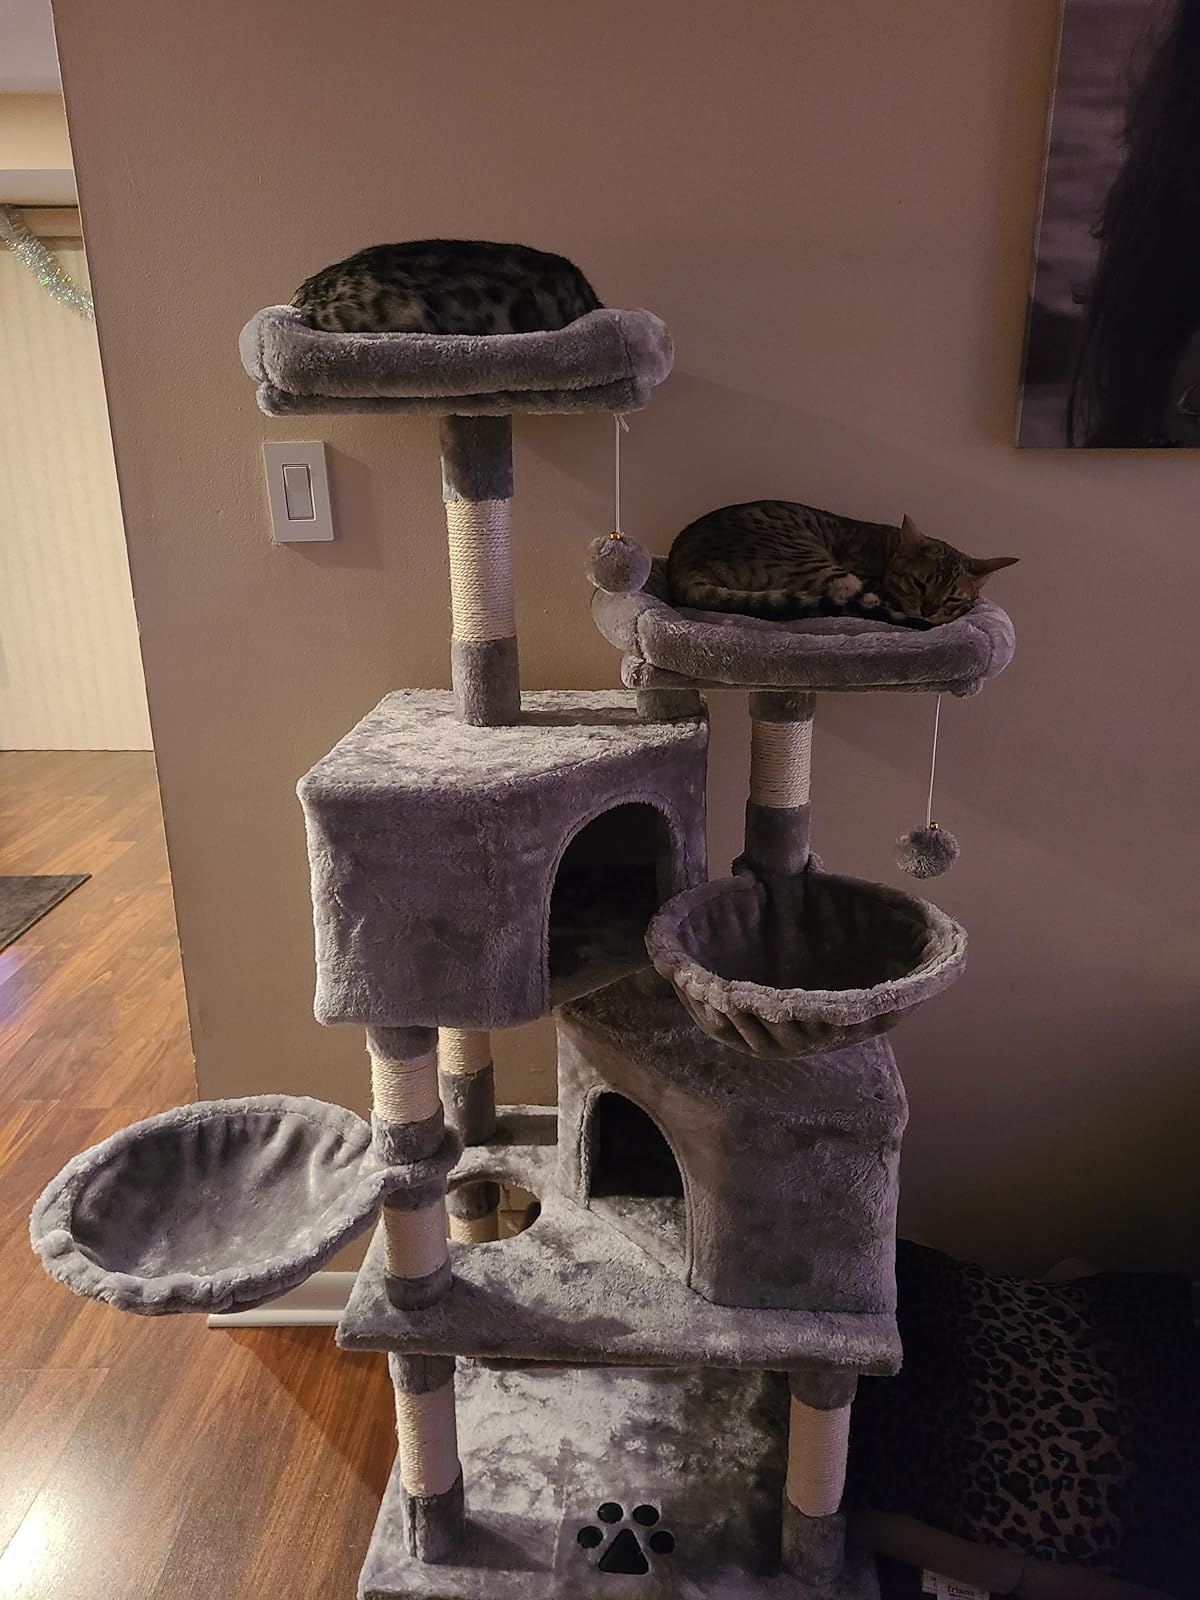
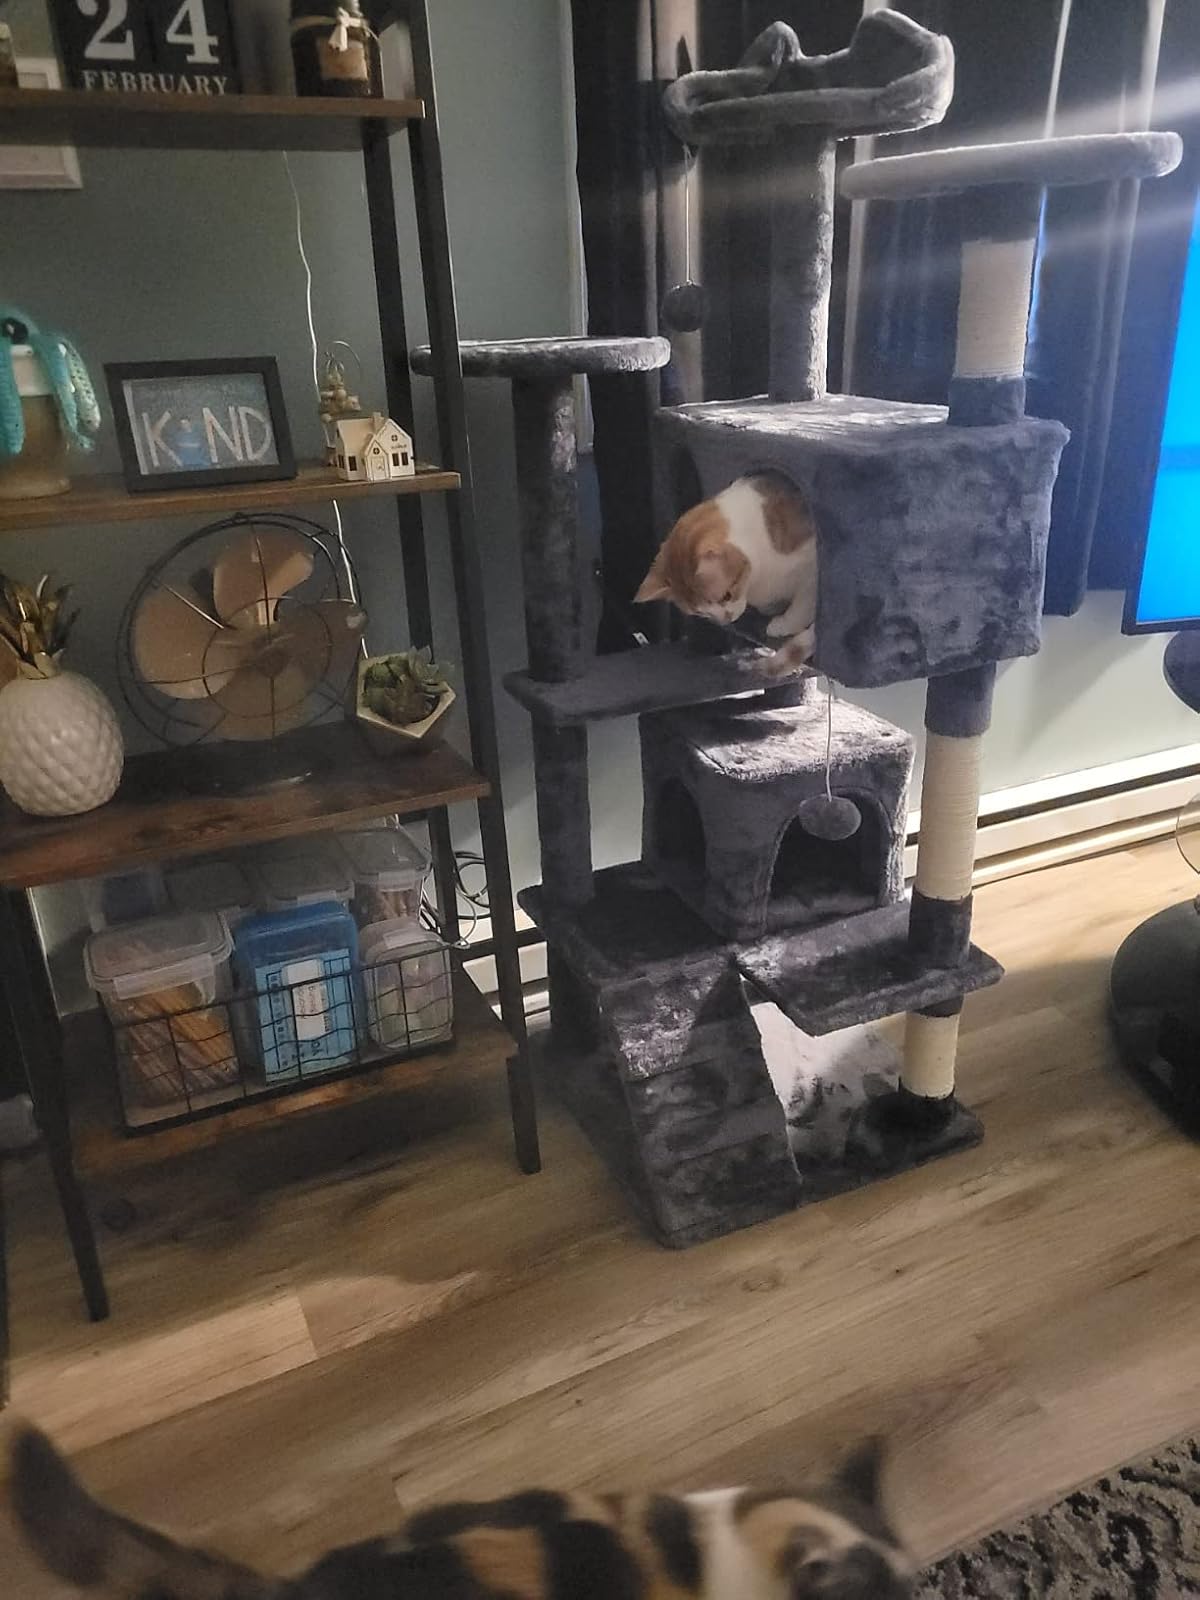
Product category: items_cat tree
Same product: no